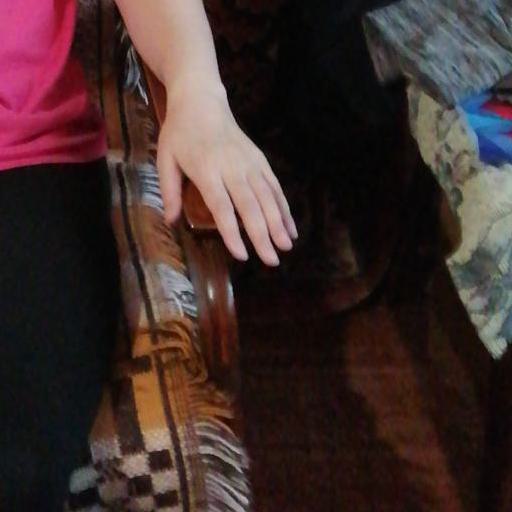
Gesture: no_gesture